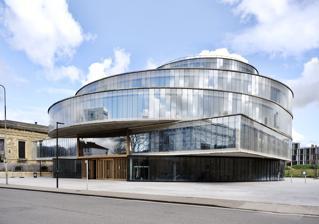
Building: Blavatnik School of Government
Country: United Kingdom
Year built: 2015
Public policy school of Oxford University Blavatnik School of Government Coat of arms Motto in English A world better led, better served and better governed. Type Public Established 2010 ( 2010 ) Parent institution University of Oxford Dean Ngaire Woods Academic staff Paul Collier , Stefan Dercon , Karthik Ramanna , Jonathan Wolff Postgraduates 144 (2022) Doctoral students 35 (2023) Location Oxford , England Website www .bsg .ox .ac .uk The 2015 Blavatnik School of Government building by Herzog & de Meuron on Walton Street in Oxford . The Blavatnik School of Government is the school of public policy of the University of Oxford in Oxford , England . The School was founded in 2010 following a £75 million donation from business magnate Len Blavatnik , supported by £26 million from the University of Oxford. The school has consistently been recognised as among the best public policy schools in the world. The Blavatnik School of Government is part of Oxford's Social Sciences Division , which aims to train current and future leaders in the practice of government. History Oxford University has a long and storied tradition of educating global leaders, dating back to 1096. Over the centuries, it has produced nearly 60 heads of state and government, cementing its role as a hub for leadership and intellectual excellence. Building on this legacy, the Blavatnik School of Government was envisioned as a modern institution to prepare leaders for the complex challenges of the 21st century. The idea for the School originated in 2008 during a conversation between John Hood , then Vice-Chancellor of Oxford, and Ngaire Woods , who would become the School's founding dean. On a train journey back from the World Economic Forum in Davos, Hood remarked on Oxford's lack of a grand institution dedicated to public policy or government studies, despite its historical leadership role. A transformative milestone came in 2010, when businessman and philanthropist Len Blavatnik made a significant donation to support the establishment of the School. The Blavatnik School of Government officially opened its doors in 2012, welcoming its first Master of Public Policy (MPP) students. In 2014, the School introduced the DPhil in Public Policy, followed by the launch of its executive programs in 2015, aimed at senior practitioners tackling critical global challenges. In 2016, the School moved into its iconic purpose-built home, inaugurated by HRH Prince William . Designed to reflect openness and collaboration, the building embodies the School's commitment to addressing the needs of governments and societies worldwide, rather than solely focusing on academic output. Since its inception, the Blavatnik School of Government has rapidly risen to prominence, becoming the UK's most prestigious school of government and public policy. Competing with longstanding institutions like the London School of Economics , the School has redefined leadership education, shaping a new generation of public servants and policy innovators. Courses The School's flagship program is the Master of Public Policy (MPP), an intensive one-year graduate degree designed to equip students for impactful careers in public service. Additionally, the School offers an MSc in Public Policy Research and a DPhil (PhD) in Public Policy, a rigorous three-year, full-time research degree. For senior professionals and practitioners, the School provides a variety of executive programs and specialized courses tailored to address specific policy challenges. Applications are made through University of Oxford's central Graduate Admissions and Funding Office. Oxford Institute for Law, Ethics and Armed Conflict (ELAC) The Oxford Institute for Law, Ethics and Armed Conflict (ELAC) is an interdisciplinary research programme based at Blavatnik, which researches and aims to strengthen law, norms and institutions to restrain, regulate and prevent armed conflict. The institute consists of researchers, academics and practitioners in areas such as international law, international relations and philosophy. Academic staff Professor Ngaire Woods is the first Dean of the School. Members of faculty include: Dapo Akande , Professor of Public International Law Paul Collier , Professor of Economics and Public Policy Janina Dill , Dame Louise Richardson Chair in Global Security Stefan Dercon , Professor of Economic Policy Pepper Culpepper , Blavatnik Chair in Government and Public Policy Peter Kemp , Professor of Public Policy Clare Leaver, Professor of Economics and Public Policy Anandi Mani, Professor of Behavioural Economics and Public Policy Aaron Maniam , Fellow of Practice and Director, Digital Transformation Education Ciaran Martin , Professor of Practice in the Management of Public Organisations Karthik Ramanna , Professor of Business and Public Policy Max Roser , Professor of Practice in Global Data Analytics Christopher Stone , Professor of Practice of Public Integrity Maya Tudor, Associate Professor of Government and Public Policy Jonathan Wolff , Professor of Public Policy. In August 2017 Bo Rothstein resigned his position as Professor of Government and Public Policy in protest at Leonard Blavatnik's support for Donald Trump 's Inaugural Committee . Rothstein subsequently criticised the School, stating that he had been "excommunicated" and banned from accessing the building; the School and the University of Oxford denied these claims. Alumni Alumni include the youngest mayor in Germany, Marian Schreier; British politician Keir Mather MP; Rafat Al-Akhali, a former minister of youth and sports in Yemen; Shamma Al Mazrui , the youngest Minister of Youth Affairs in the United Arab Emirates and two members of parliament in Panama, Gabriel Silva and Edison Broce . Building The Blavatnik School of Government is located in the University of Oxford's Radcliffe Observatory Quarter , with its main entrance on Walton Street . The building is designed by architects Herzog & de Meuron to promote open discussion, interaction and collaboration. The central forum is inspired by the idea of openness and transparency and connects all the floors together. Construction work started in autumn 2013, after some controversy, and ended in late 2015. The building is controlled by a combination of systems and technology that helps minimise its environmental impact. The building is taller than Carfax Tower in the centre of Oxford, thus dominating the site and causing opposition to the scheme by local residents in the Jericho district of the city and elsewhere. The site is immediately to the south of the café/bar Freud , in the historic 1836 Greek revival St Paul's Church on Walton Street. The scheme was opposed by the cafe's owner, David Freud, due to its size compared to the church building. The site is also opposite the classical Oxford University Press building. In spring 2013, a public meeting was held in St Barnabas Church and the building was described as "a concrete marshmallow ". A historic wall on Walton Street would be demolished as part of the plans. Later in 2015, the building was described as "the latest striking building nearing completion in Oxford". In June 2016, the building received a RIBA National Award . The building was shortlisted for the Stirling Prize for excellence in architecture (July 2016) and was awarded the Oxford Preservation Trust plaque in the 'new buildings' category (November 2016). References